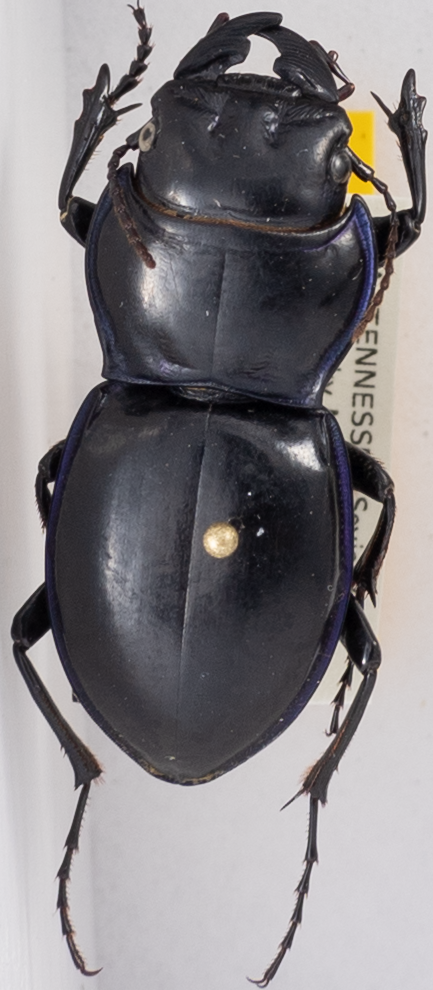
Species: Pasimachus punctulatus
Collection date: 2017-05-16
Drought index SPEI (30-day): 1.012
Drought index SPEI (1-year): -1.314
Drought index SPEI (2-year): -0.556